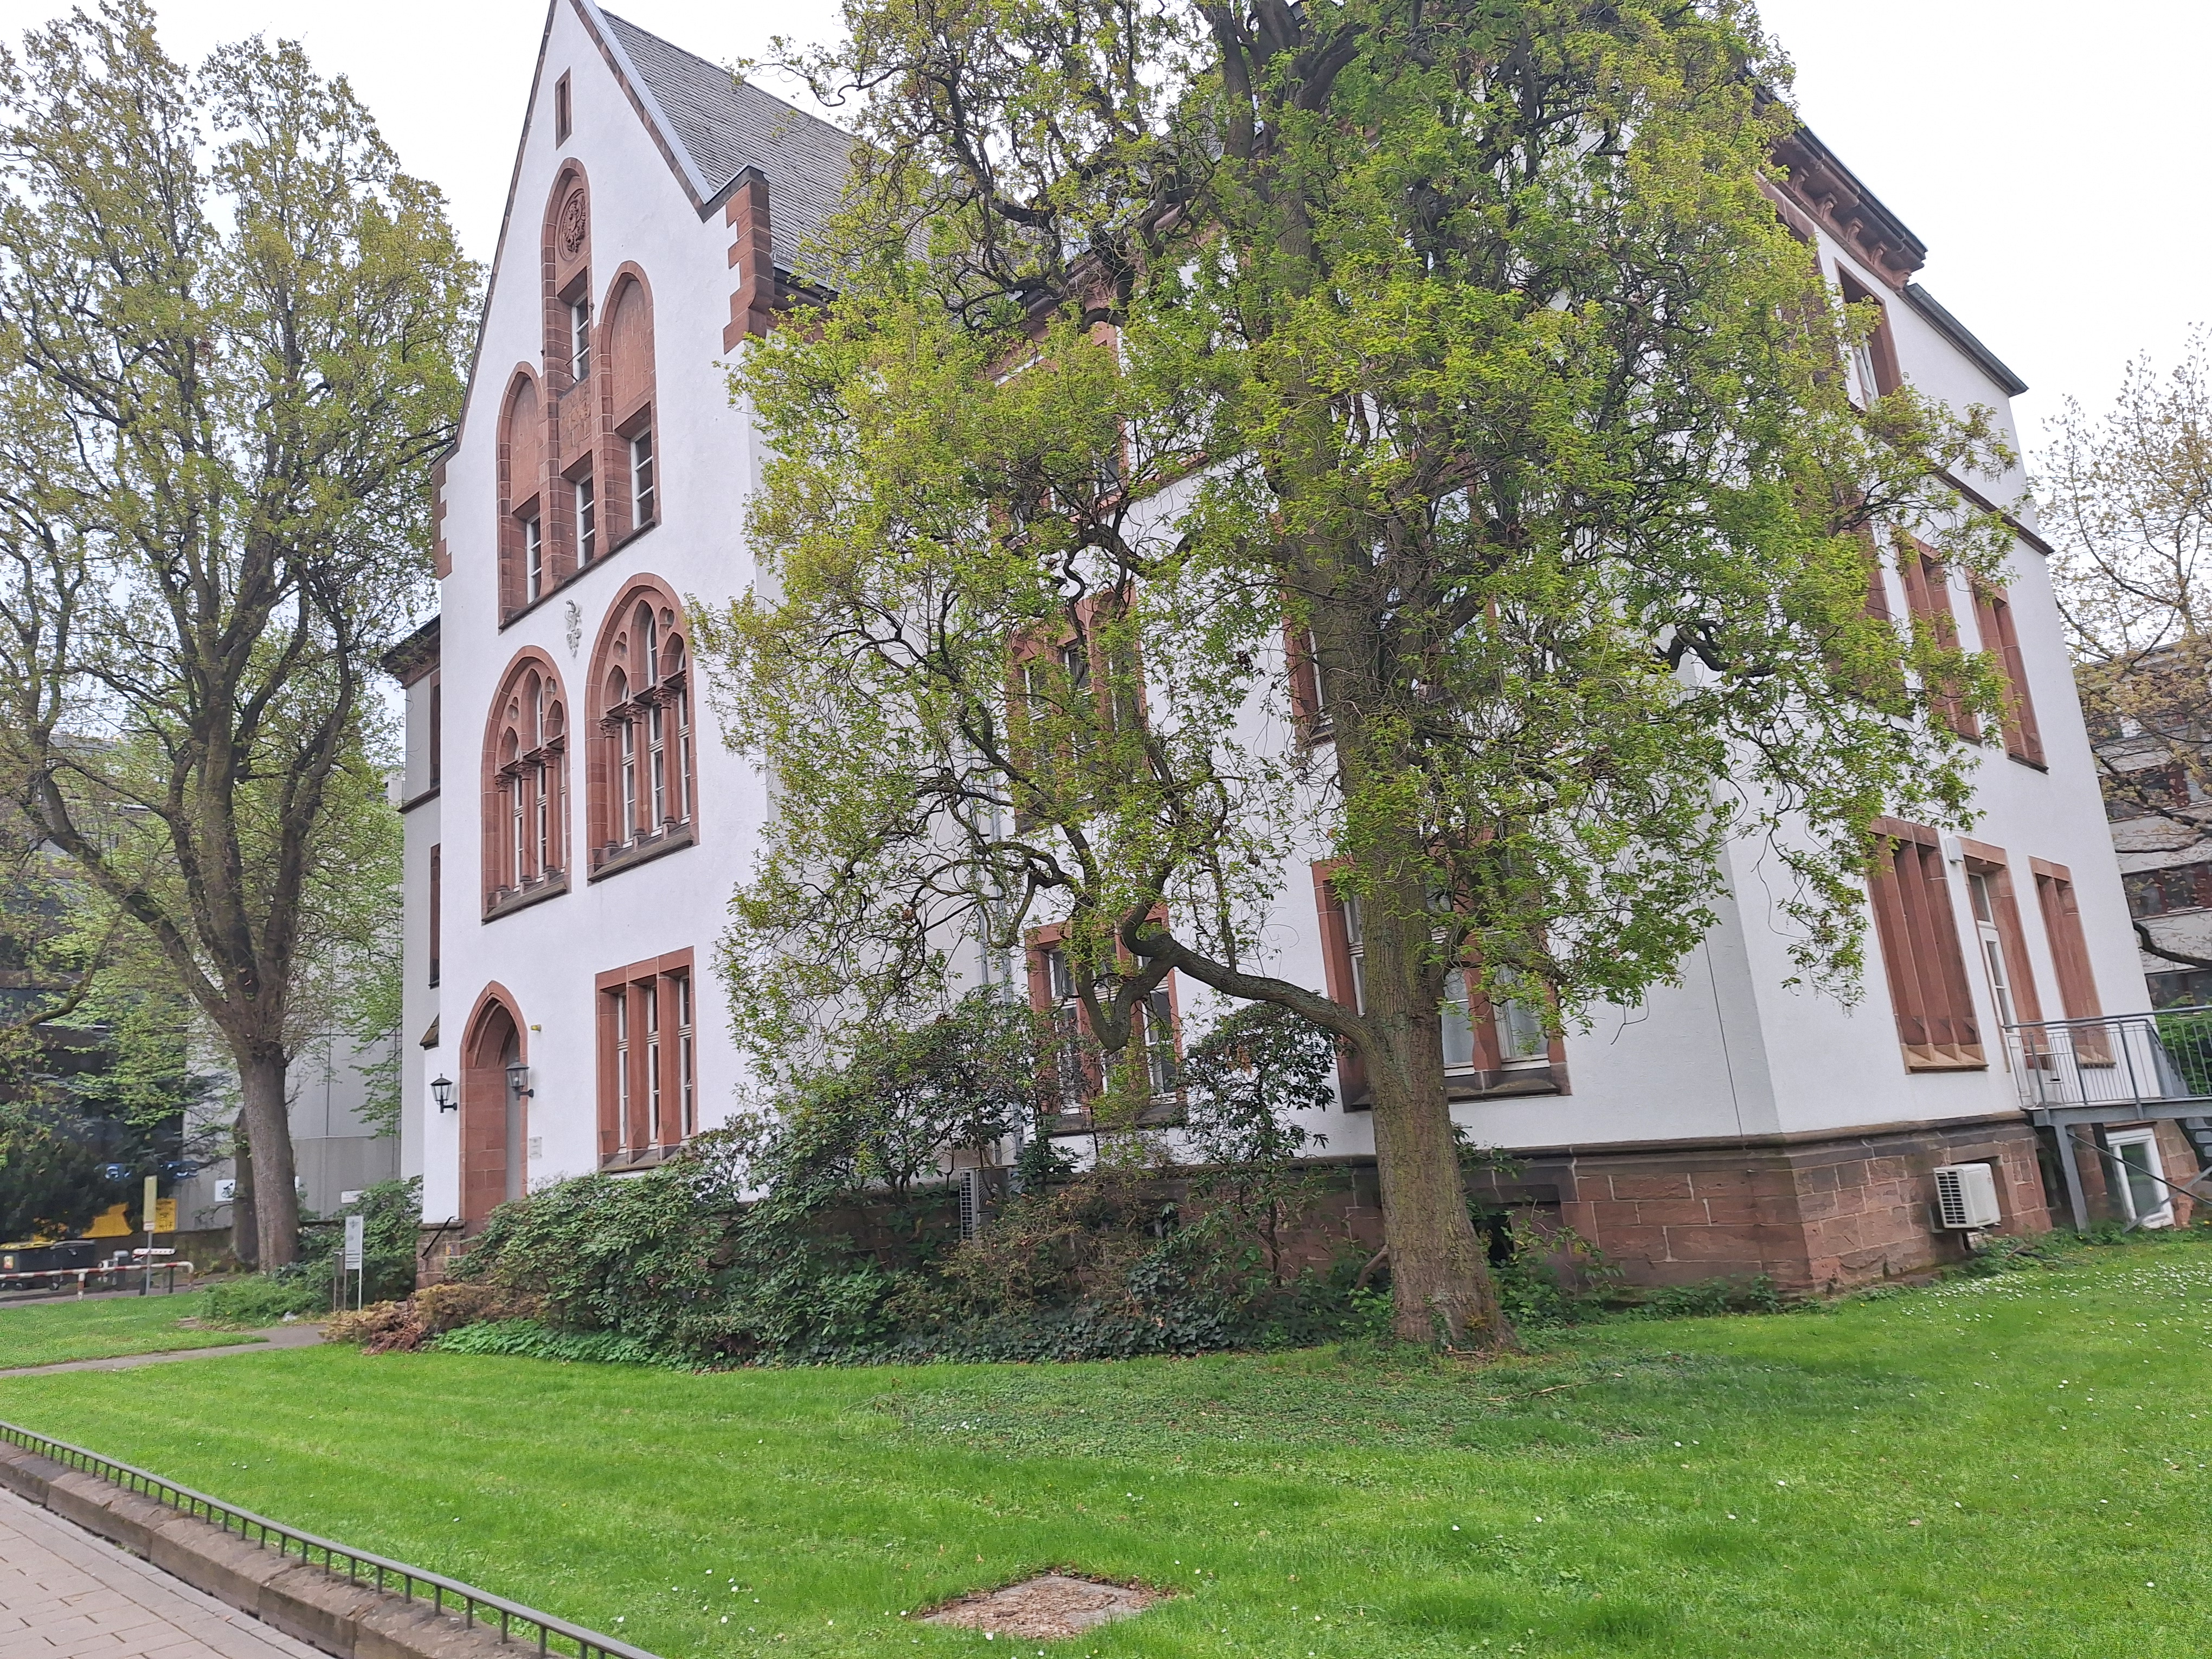
Building: Universitätsstraße 24